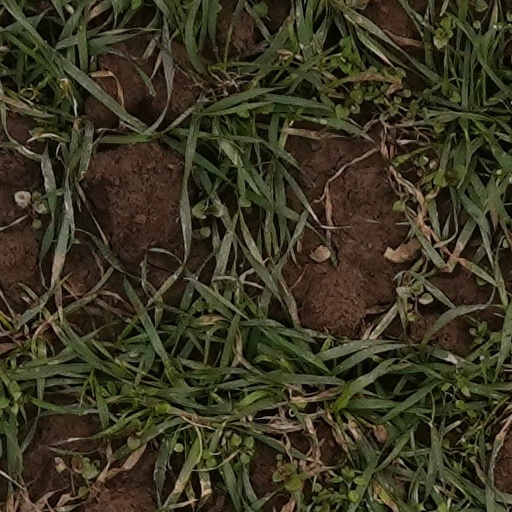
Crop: wheat